Puʻunēnē, Hawaii

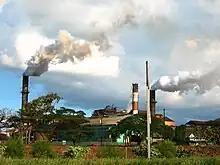
Puʻunene sugar mill, built in 1901

Puunēnē is an unincorporated community in the central part of Maui, Hawaii, United States (near Kahului), with a population of approximately 50. Although the land is fairly level, the Hawaiian name for the area means "goose hill", in reference to the endemic "nēnē" (or Hawaiian goose, the state bird).